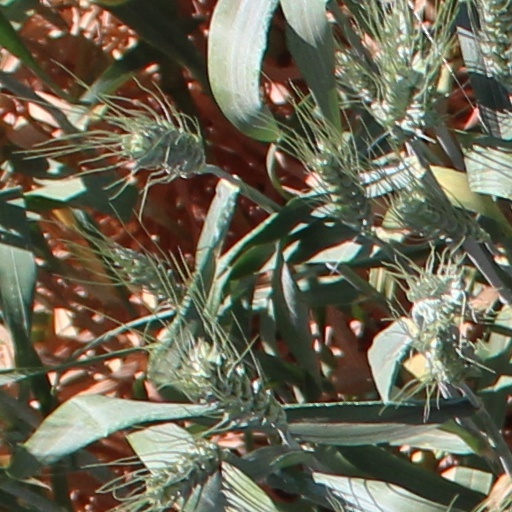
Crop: wheat